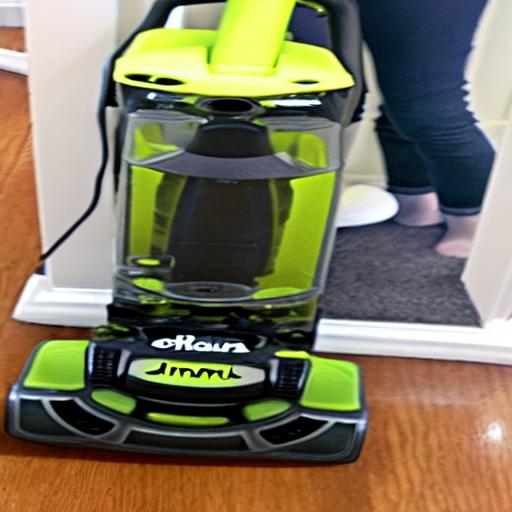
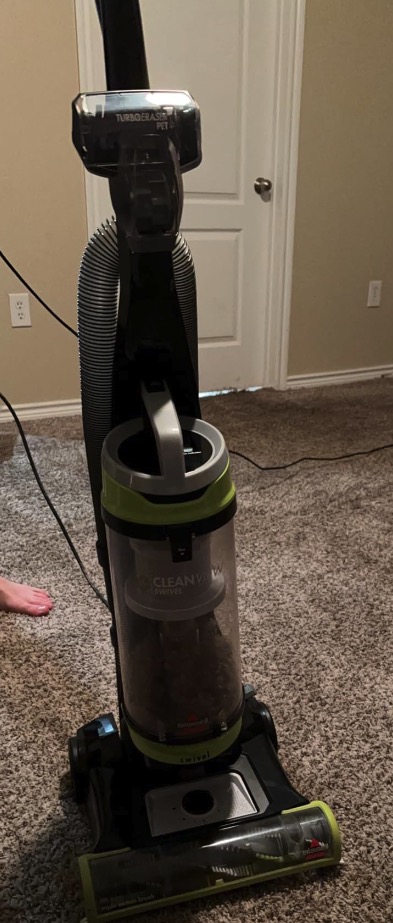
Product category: items_vacuum
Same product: no